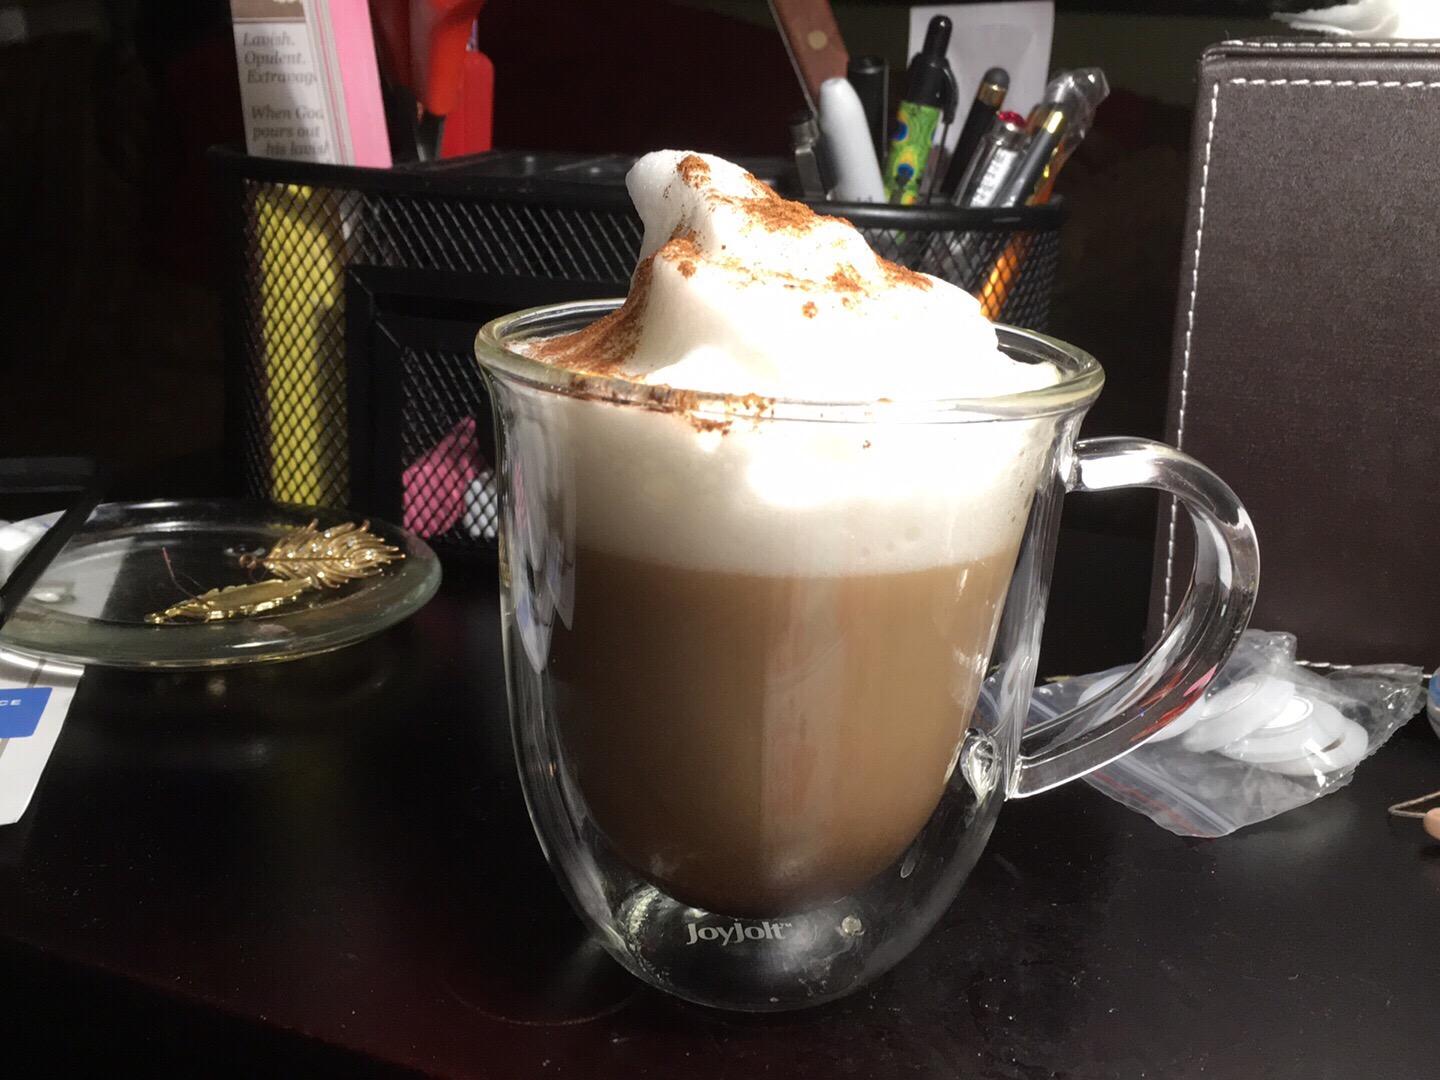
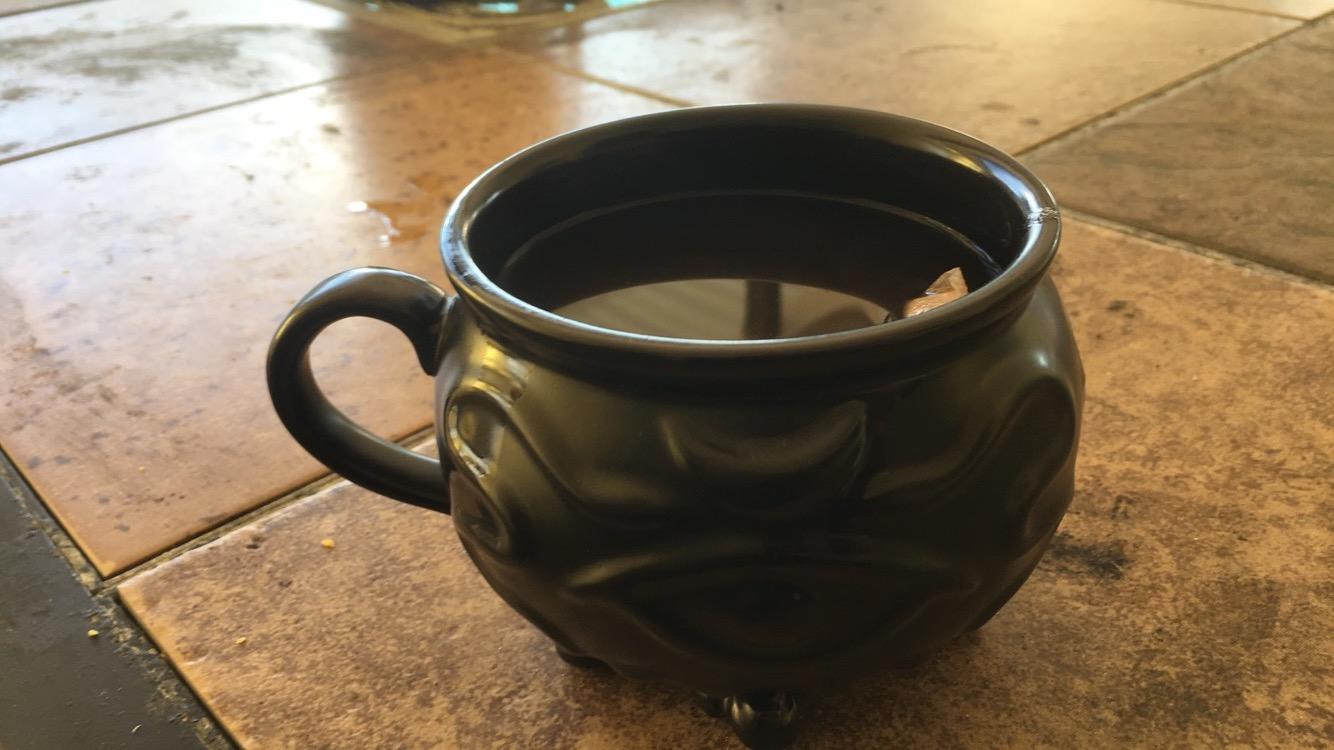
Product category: items_mug
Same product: no